No Choice

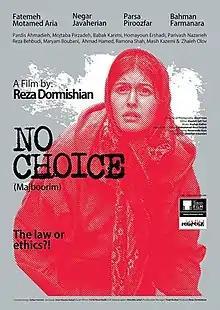
Film poster

No Choice (Persian: مجبوریم‎, "Majboorim") is a 2020 Iranian drama film directed, written and produced by Reza Dormishian. The film screened for the first time at the 33rd Tokyo International Film Festival.